Herman Veenendaal

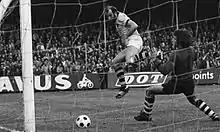
Herman Veenendaal in 1976

Herman Veenendaal (born 23 September 1947, Arnhem) is a Dutch entrepreneur, investor, and former footballer who played as a centre-forward. Veenendaal spent his entire career for Vitesse Arnhem, making a total of 185 appearances in 6 seasons with his club. In 1974, he was crowned the Eerste Divisie top goalscorer of the 1973-74 season with 23 goals.